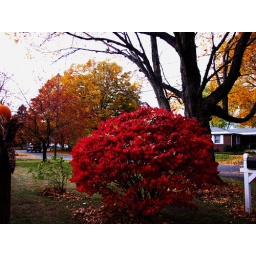
the fiery red bush in front of my home